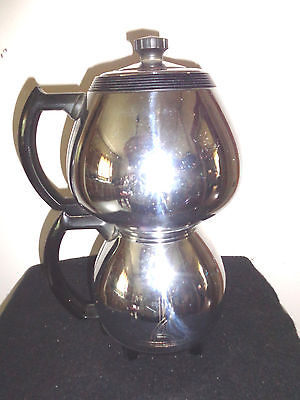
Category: coffee maker